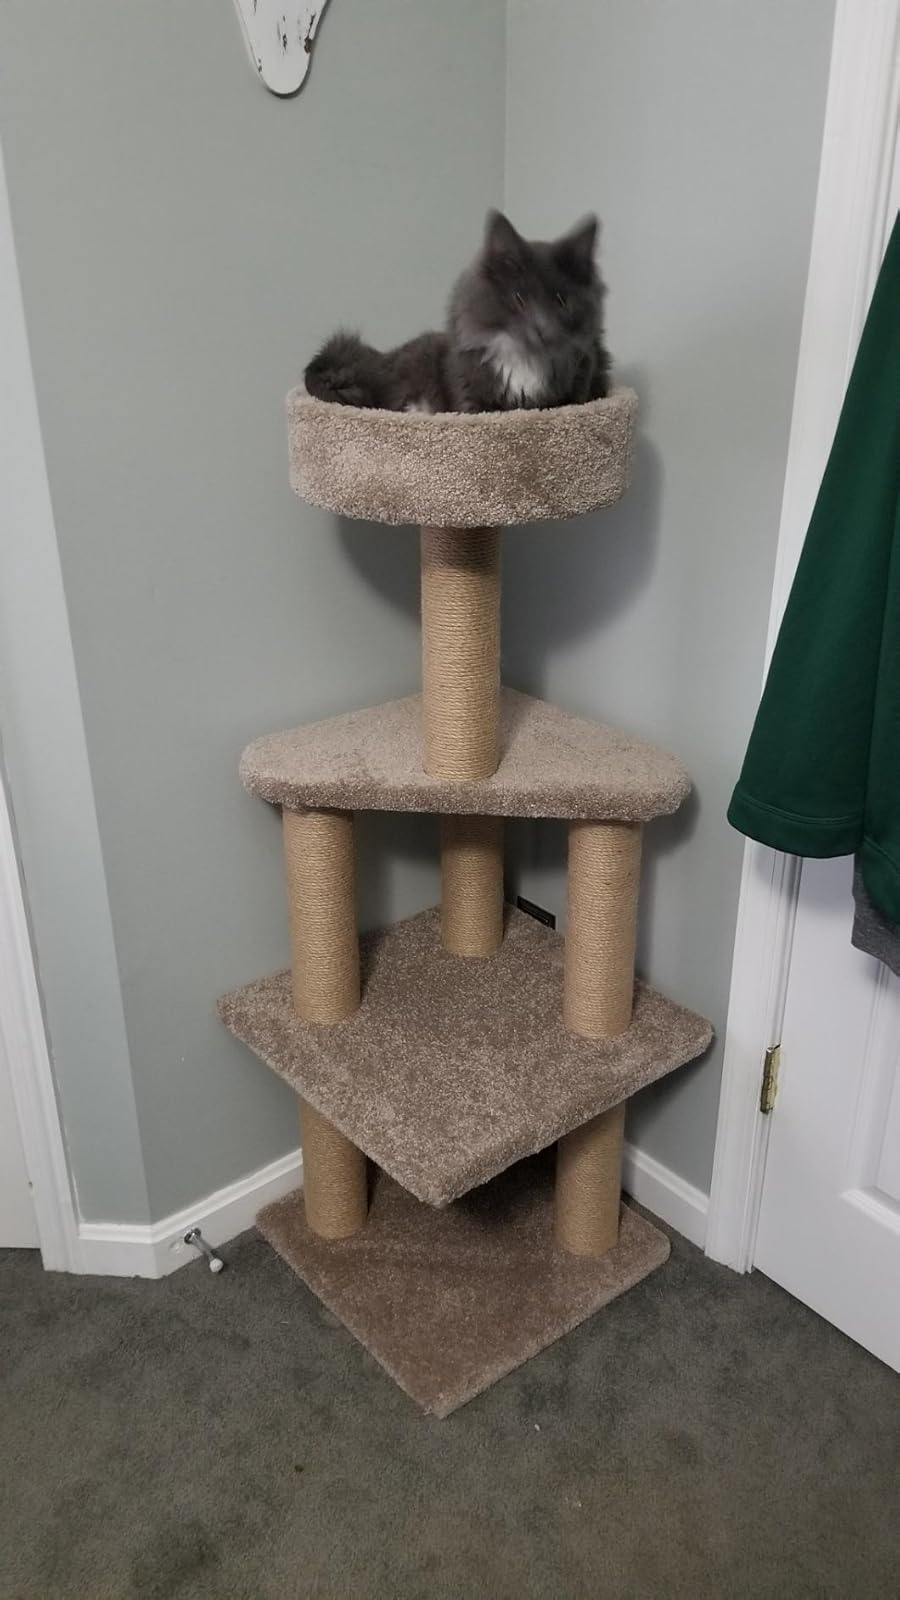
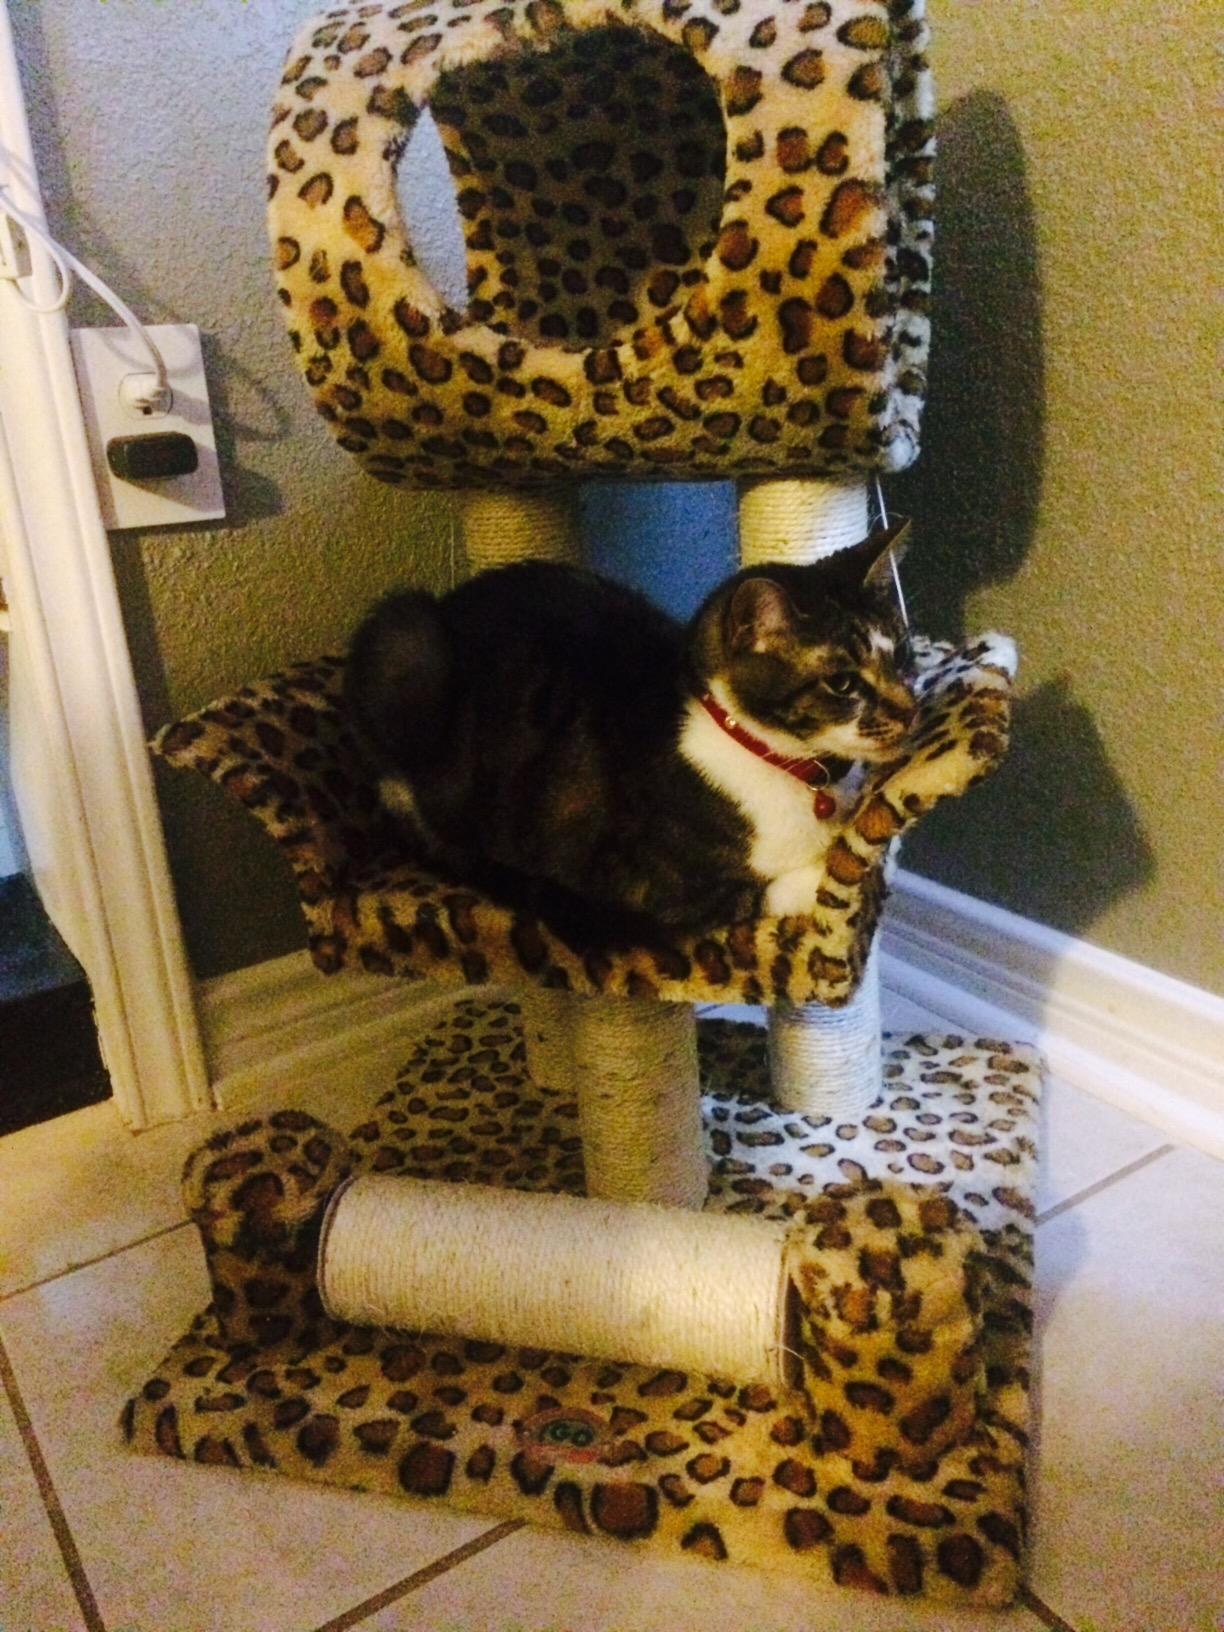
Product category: items_cat tree
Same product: no